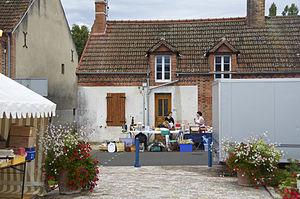
Vide grenier à Ménestreau-en-Villette, France
Ménestreau-en-Villette est une commune française, située dans le département du Loiret en région Centre-Val de Loire.